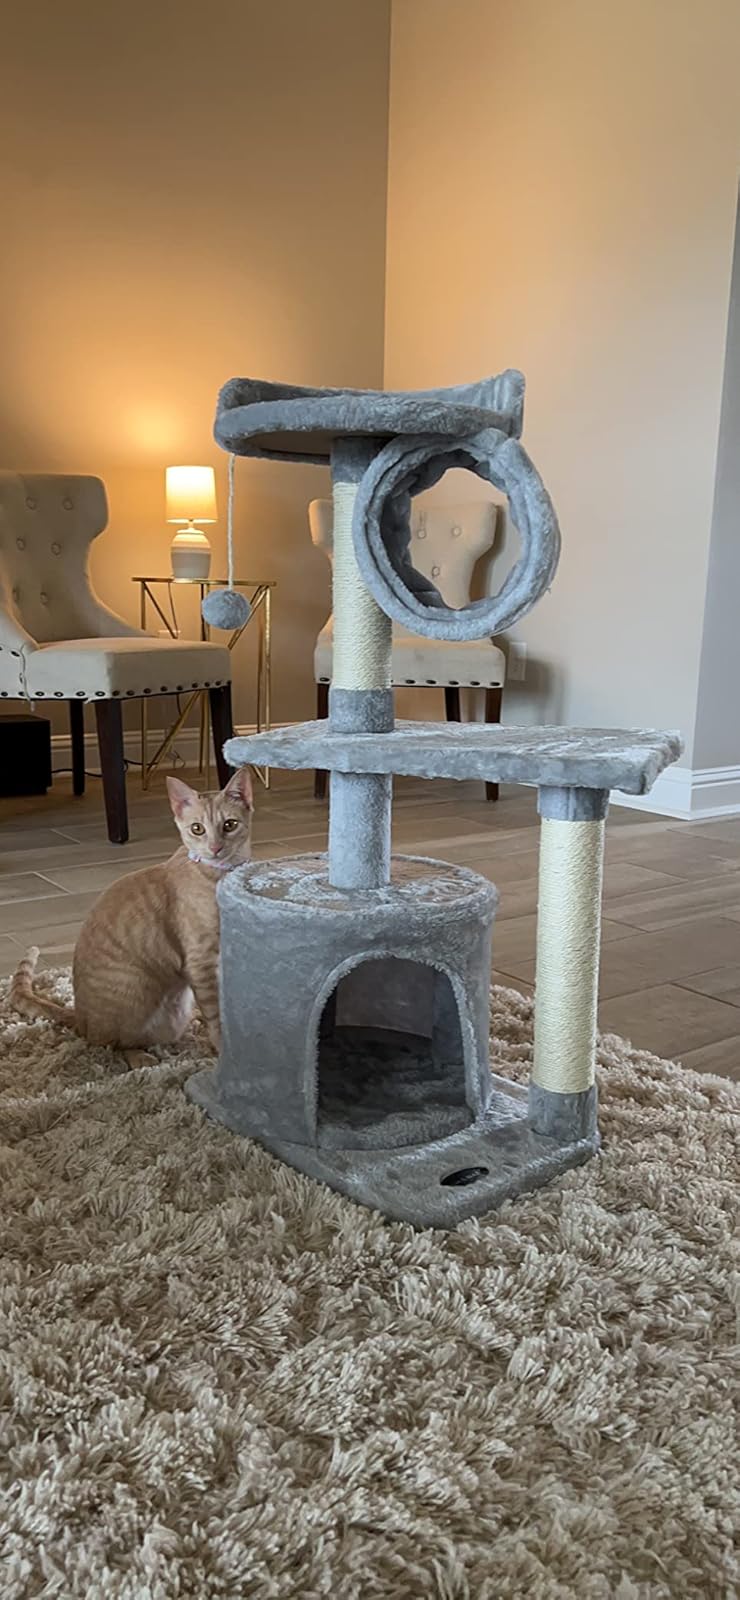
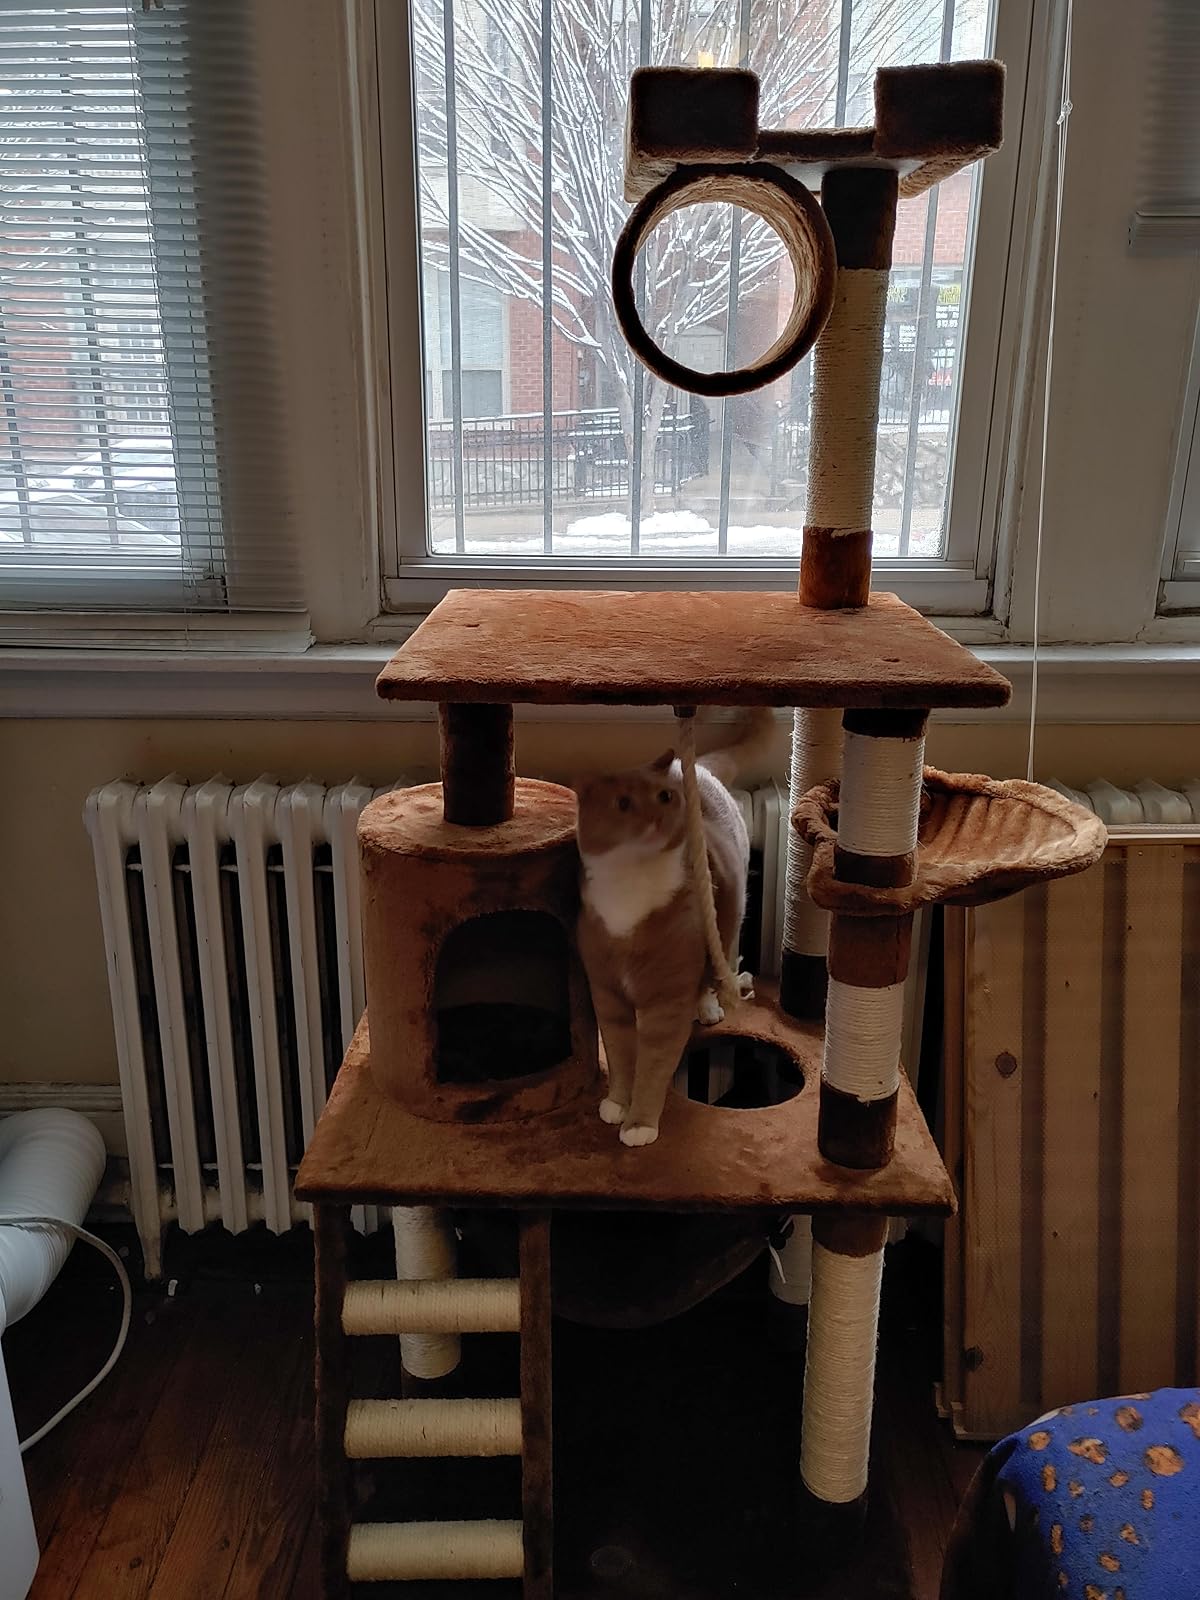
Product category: items_cat tree
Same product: no